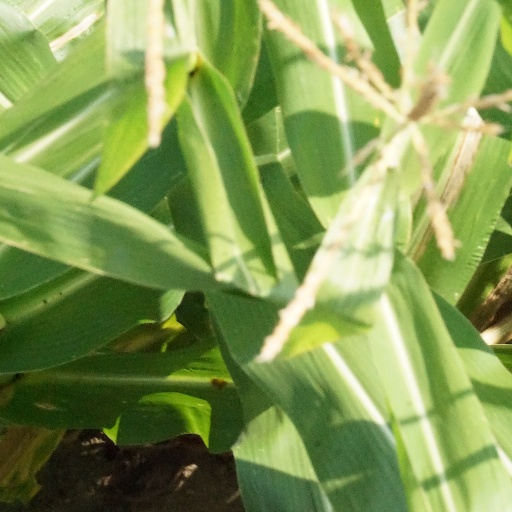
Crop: maize; corn